English Electric Lightning

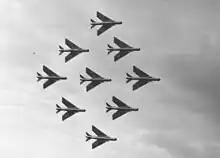
Nine Lightning F.1s of No.74 Squadron display at the 1961 SBAC show, Farnborough

Toward the end of its service, the Lightning was increasingly outclassed by newer fighters, mainly due to avionics and armament obsolescence. The radar had a limited range and no track while scanning capability, and it could detect targets only in a narrow (40°) arc. While an automatic collision course attack system was developed and successfully demonstrated by English Electric, it was not adopted due to cost concerns. Plans were mooted to supplement or replace the obsolete Red Top and Firestreak missiles with modern AIM-9L Sidewinder missiles to help rectify some of the obsolescence, but these ambitions were not realised due to lack of funding. An alternative to the modernisation of existing aircraft would have been the development of more advanced variants; a proposed variable-sweep wing Lightning would have likely involved the adoption of a new powerplant and radar and was believed by BAC to significantly increase performance, but ultimately was not pursued.